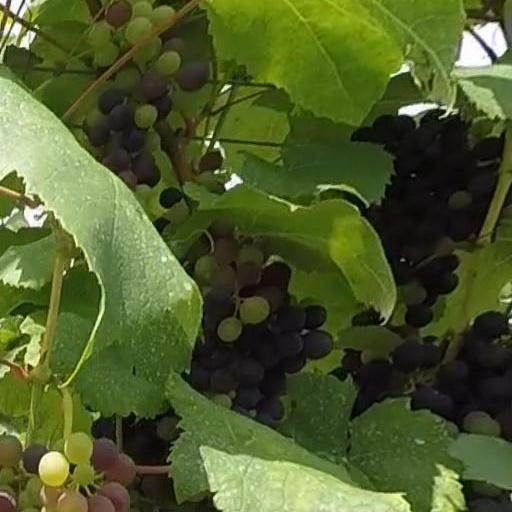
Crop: grape